Vädersolstavlan

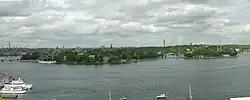
Skeppsholmen and Kastellholmen today (looking north-east)

The turret on the right side of the church and the palace was the Blackfriars monastery, inaugurated in 1343 and demolished in 1547. It was built on the location of the first southern defensive tower, of which no traces have been found. The basement of the monastery, however, can still be seen by Benickebrinken and the school next to Tyska Stallplan.